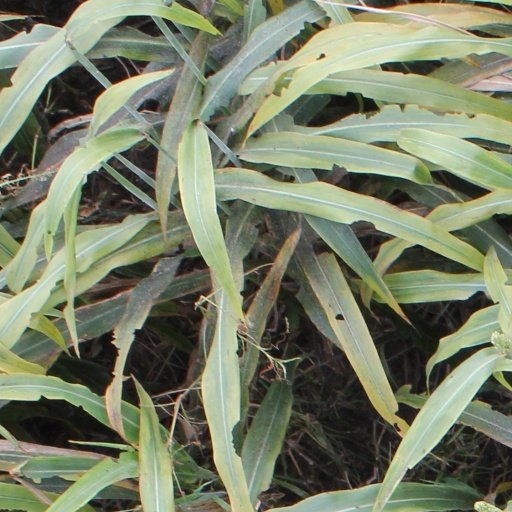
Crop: sorghum